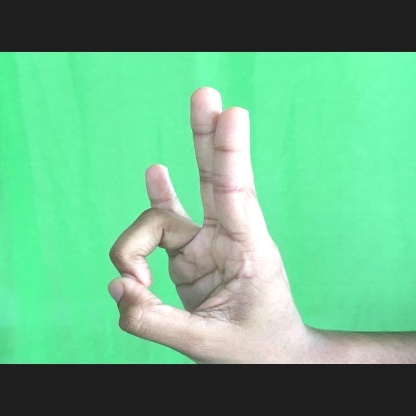
Mudra: Mayura